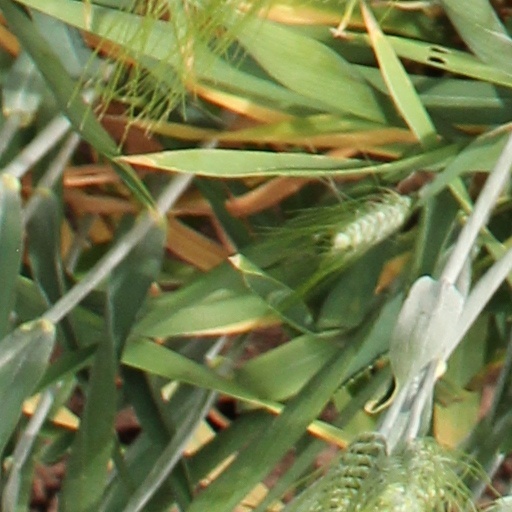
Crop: wheat